Kōjimachi

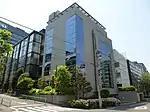
Former Embassy of Ireland in Kōjimachi

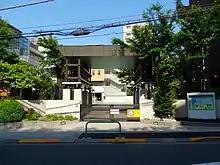
Kōjimachi Elementary School

There is a freedom of choice system for junior high schools in Chiyoda Ward, and so there are no specific junior high school zones. Chiyoda Ward operates Kojimachi Junior High School in Hirakawachō.